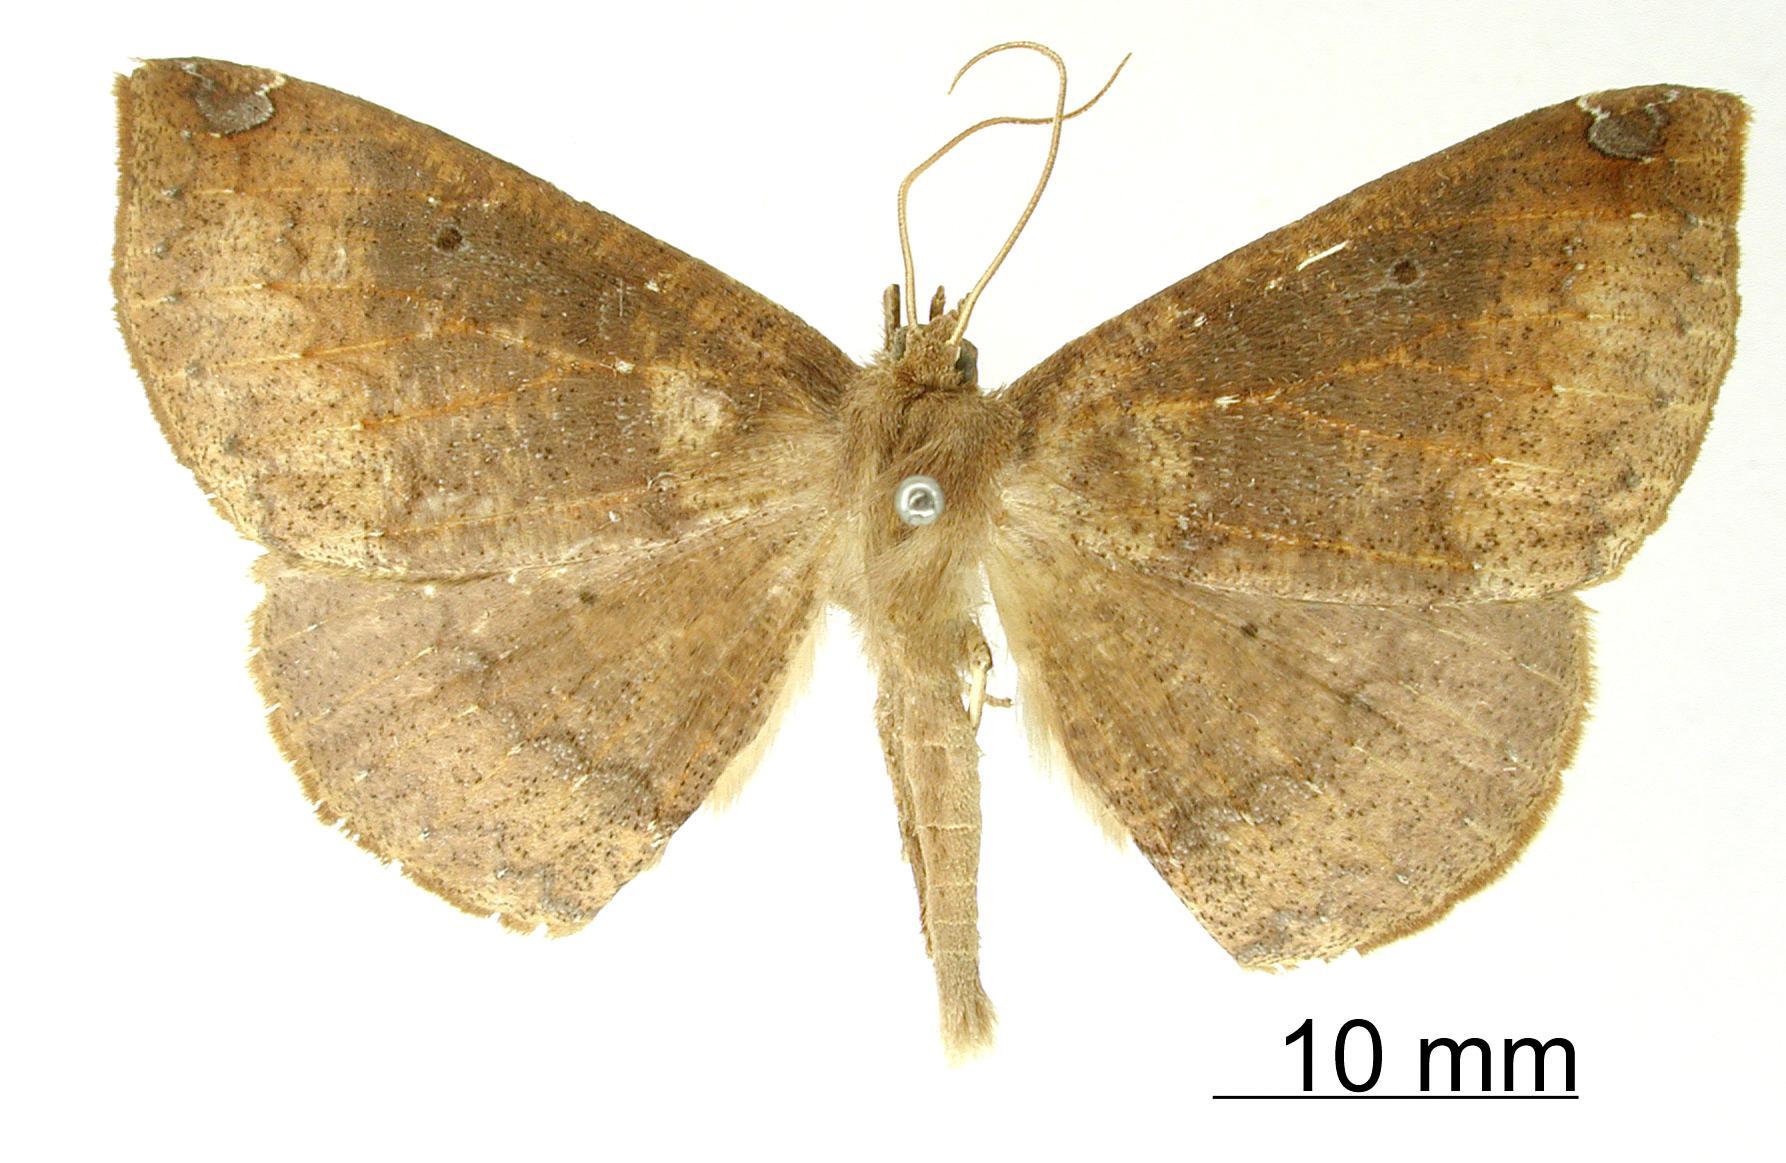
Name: Ira domingaria
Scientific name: Ira domingaria Dognin, 1924
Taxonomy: Animalia, Arthropoda, Insecta, Lepidoptera, Geometridae, Ennominae
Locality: Santo Domingo, [Puno], Peru, Peru